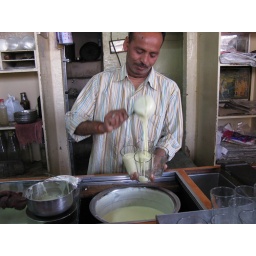
Man serving up makhania lassi at the Shri Mishrilal Hotel near the clock tower in Jodphur, Rajasthan.